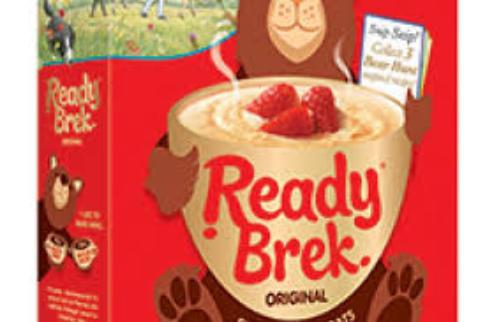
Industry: Food